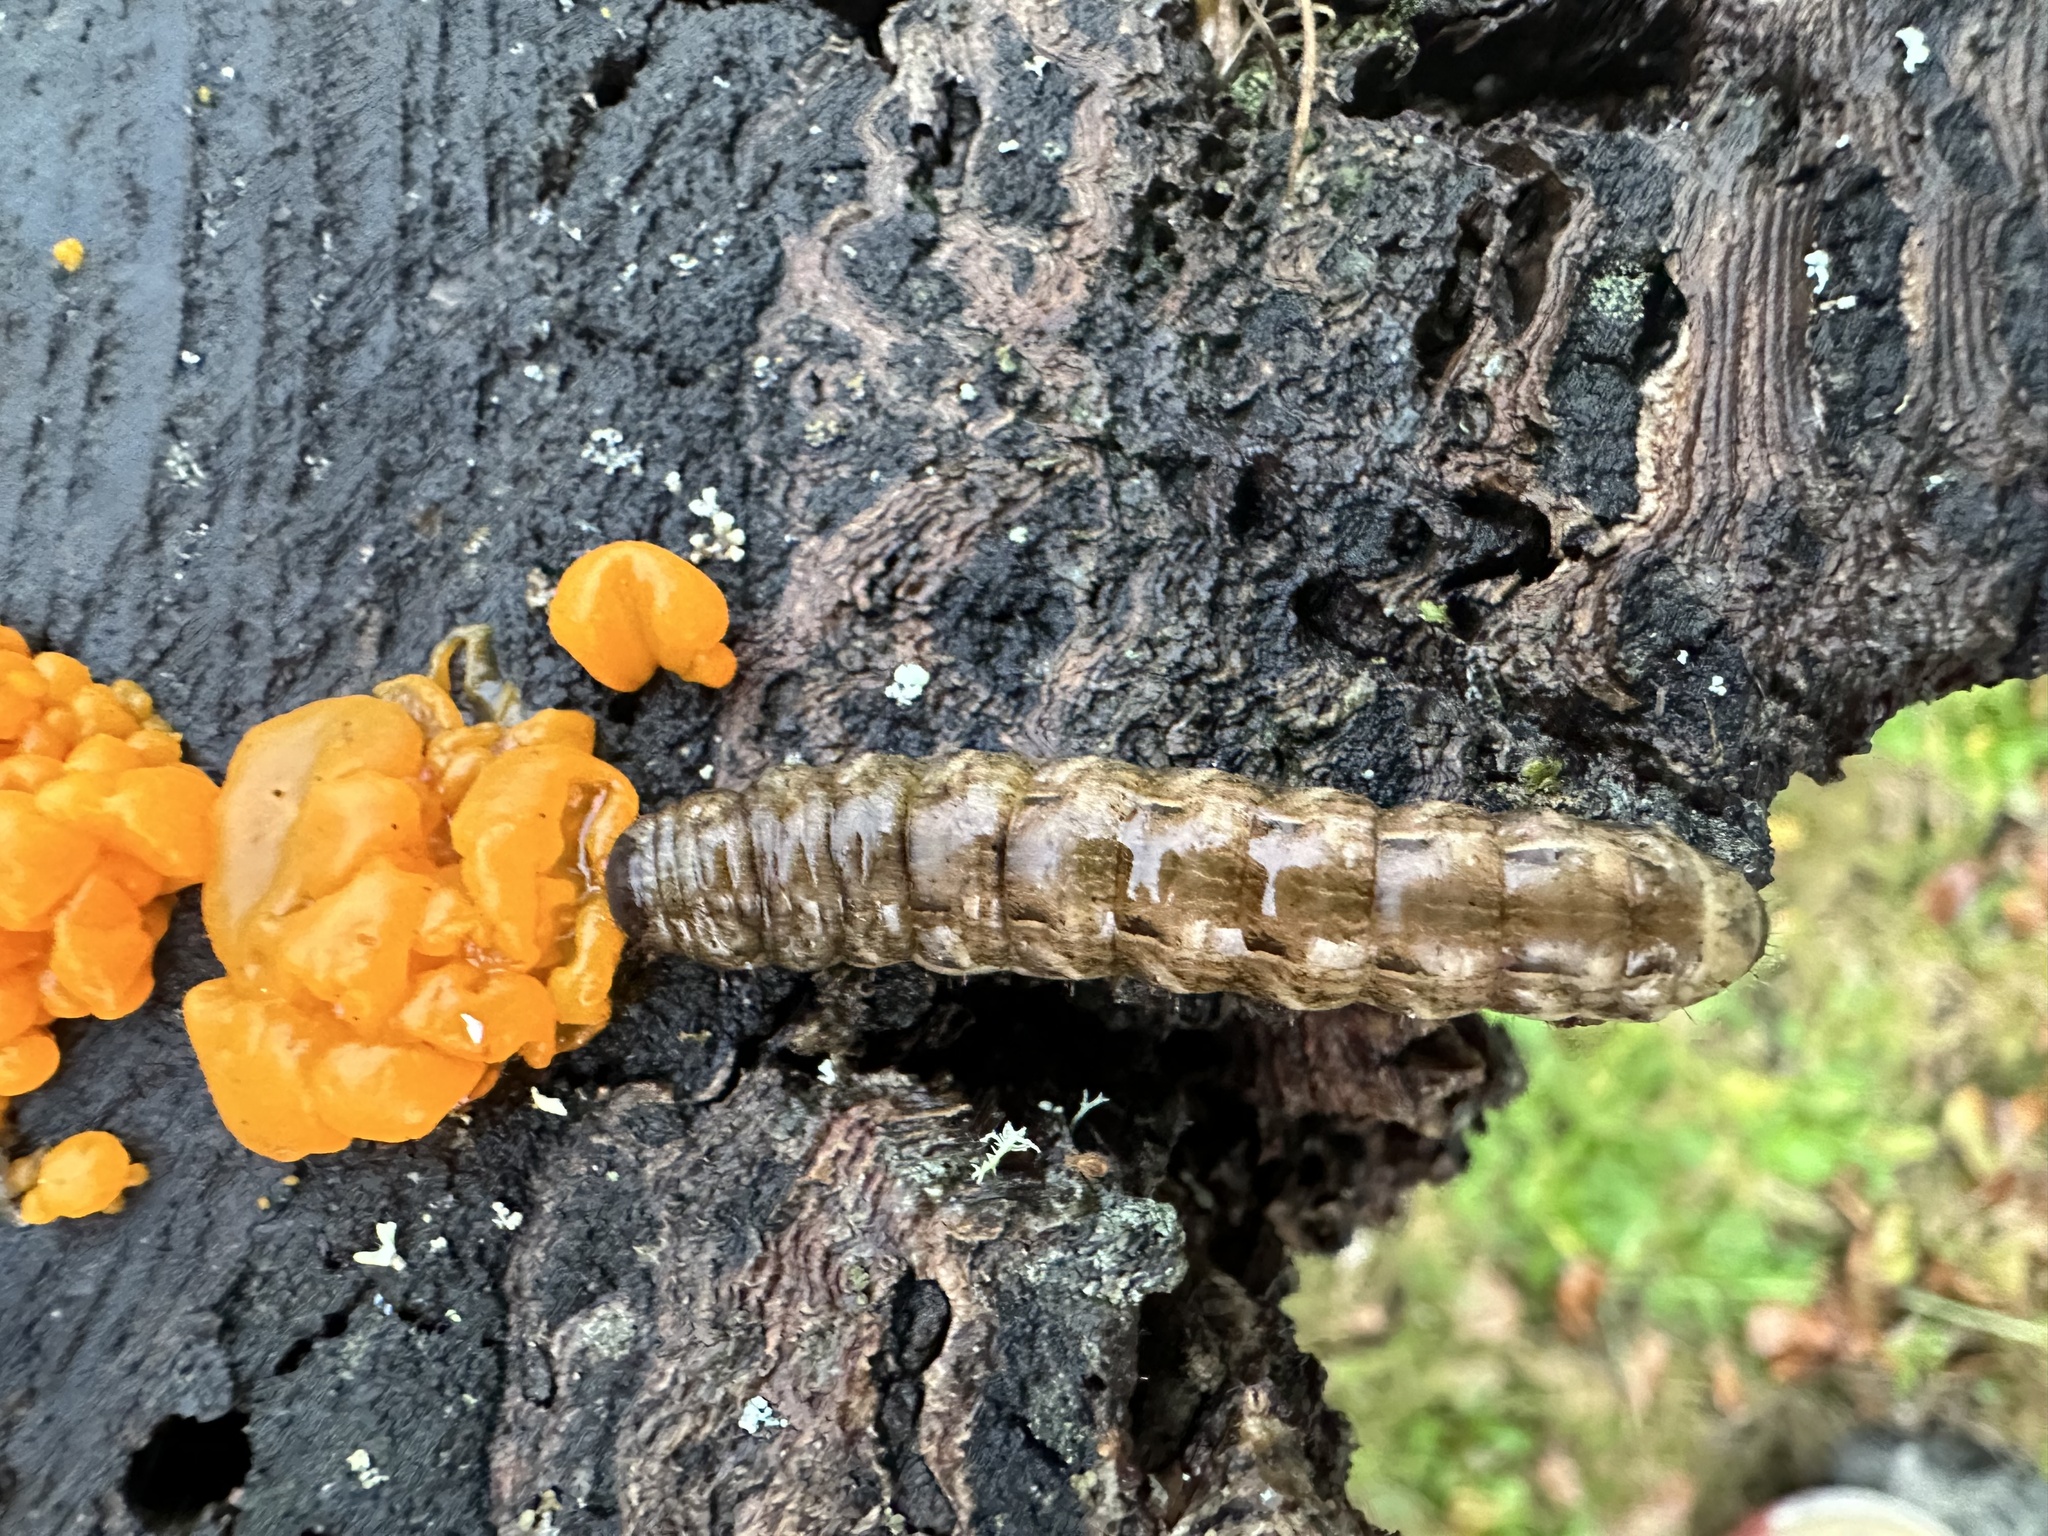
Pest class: cutworms